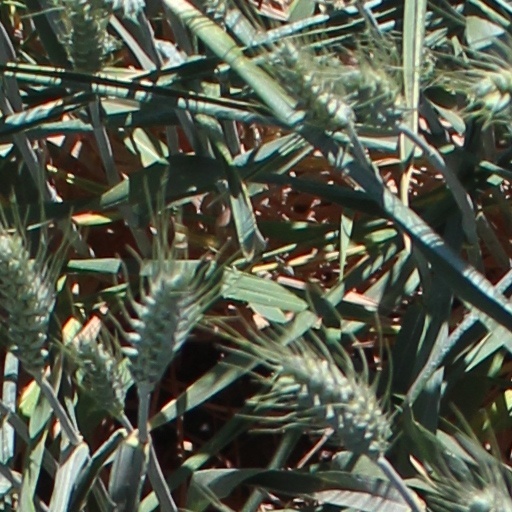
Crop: wheat